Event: Nepal Earthquake
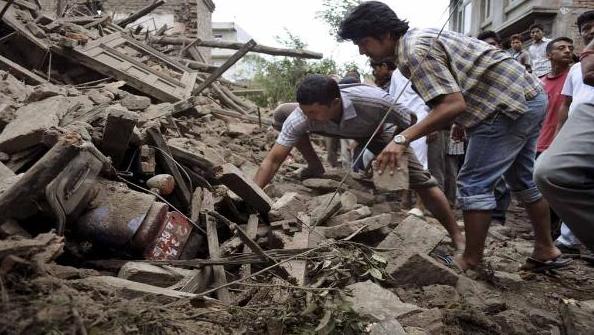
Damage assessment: damage